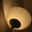
Label: lamp